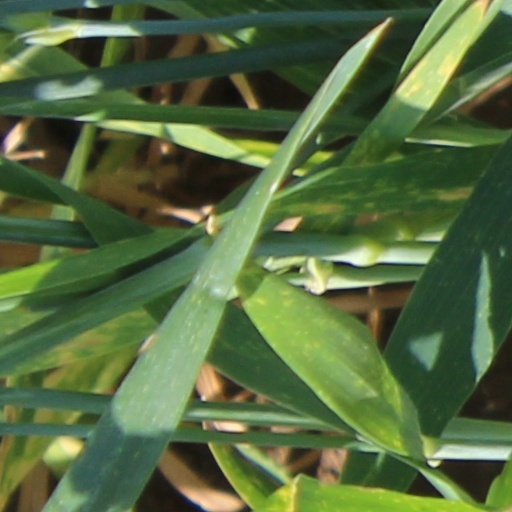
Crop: wheat